Sanuki-Aioi Station

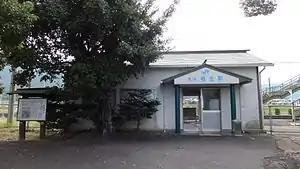
Sanuki-Aioi Station in 2015

is a passenger railway station located in the city of Higashikagawa, Kagawa Prefecture, Japan. It is operated by JR Shikoku and has the station number "T09".